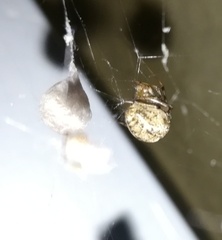
Species: Parasteatoda_tepidariorum